Shriners

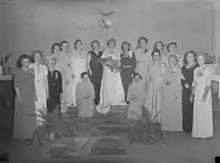
Daughters of the Nile at Shriners Hospital for Children – Canada in Montreal in 1948.

By 2011, Shriners removed much of the Middle Eastern theming, both locally and within the broader organization. This was in continued response to "the events of Sept. 11, 2001 and subsequent military conflicts". Changes included renaming the organization from "Ancient Arabic Order of the Nobles of the Mystic Shrine" to "Shriners International;" renaming the "Arabic Patrol" to "The Patrol" and removing the word Syria from Syria Shriners vanity plates. Despite these changes, the Illustrious Potentate of Pittsburgh's Syria Shrine chapter stated that "pretty much all non-atheists are welcome, including Muslims".